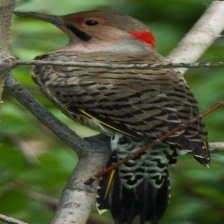
Species: NORTHERN FLICKER
Scientific name: COLAPTES AURATUS